Les Riceys

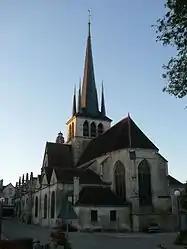
Church of Saint Peter in Chains in Les Riceys

Les Riceys is a commune in the Aube department in north-central France. It is situated in an important viticultural area, and in particular is known for Rosé des Riceys wine.